Legacy of the Battle of the Alamo

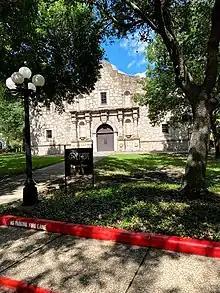
Replica of the Alamo located on the grounds of the Cy-Hope Counseling in Cypress.

Another replica of the historic mission is located on the grounds of the Cy-Hope foundation in Cypress. Built by Kwik Kopy owner and founder 'bud" Hadfield on the Kwik Kopy Northwest Forest Conference Training Center on Telge Road. The complex itself serves as a wedding reception and banquet hall with a seating apacity of 180. In mid 2020, the Cypress Alamo had suffered a decline in visits because of the COVID-19 pandemic.